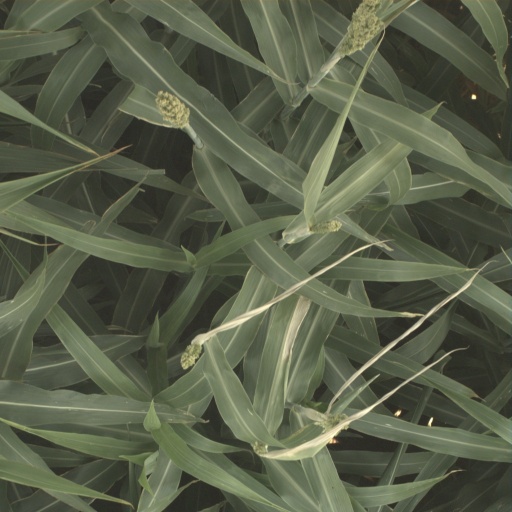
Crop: sorghum